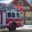
Label: truck